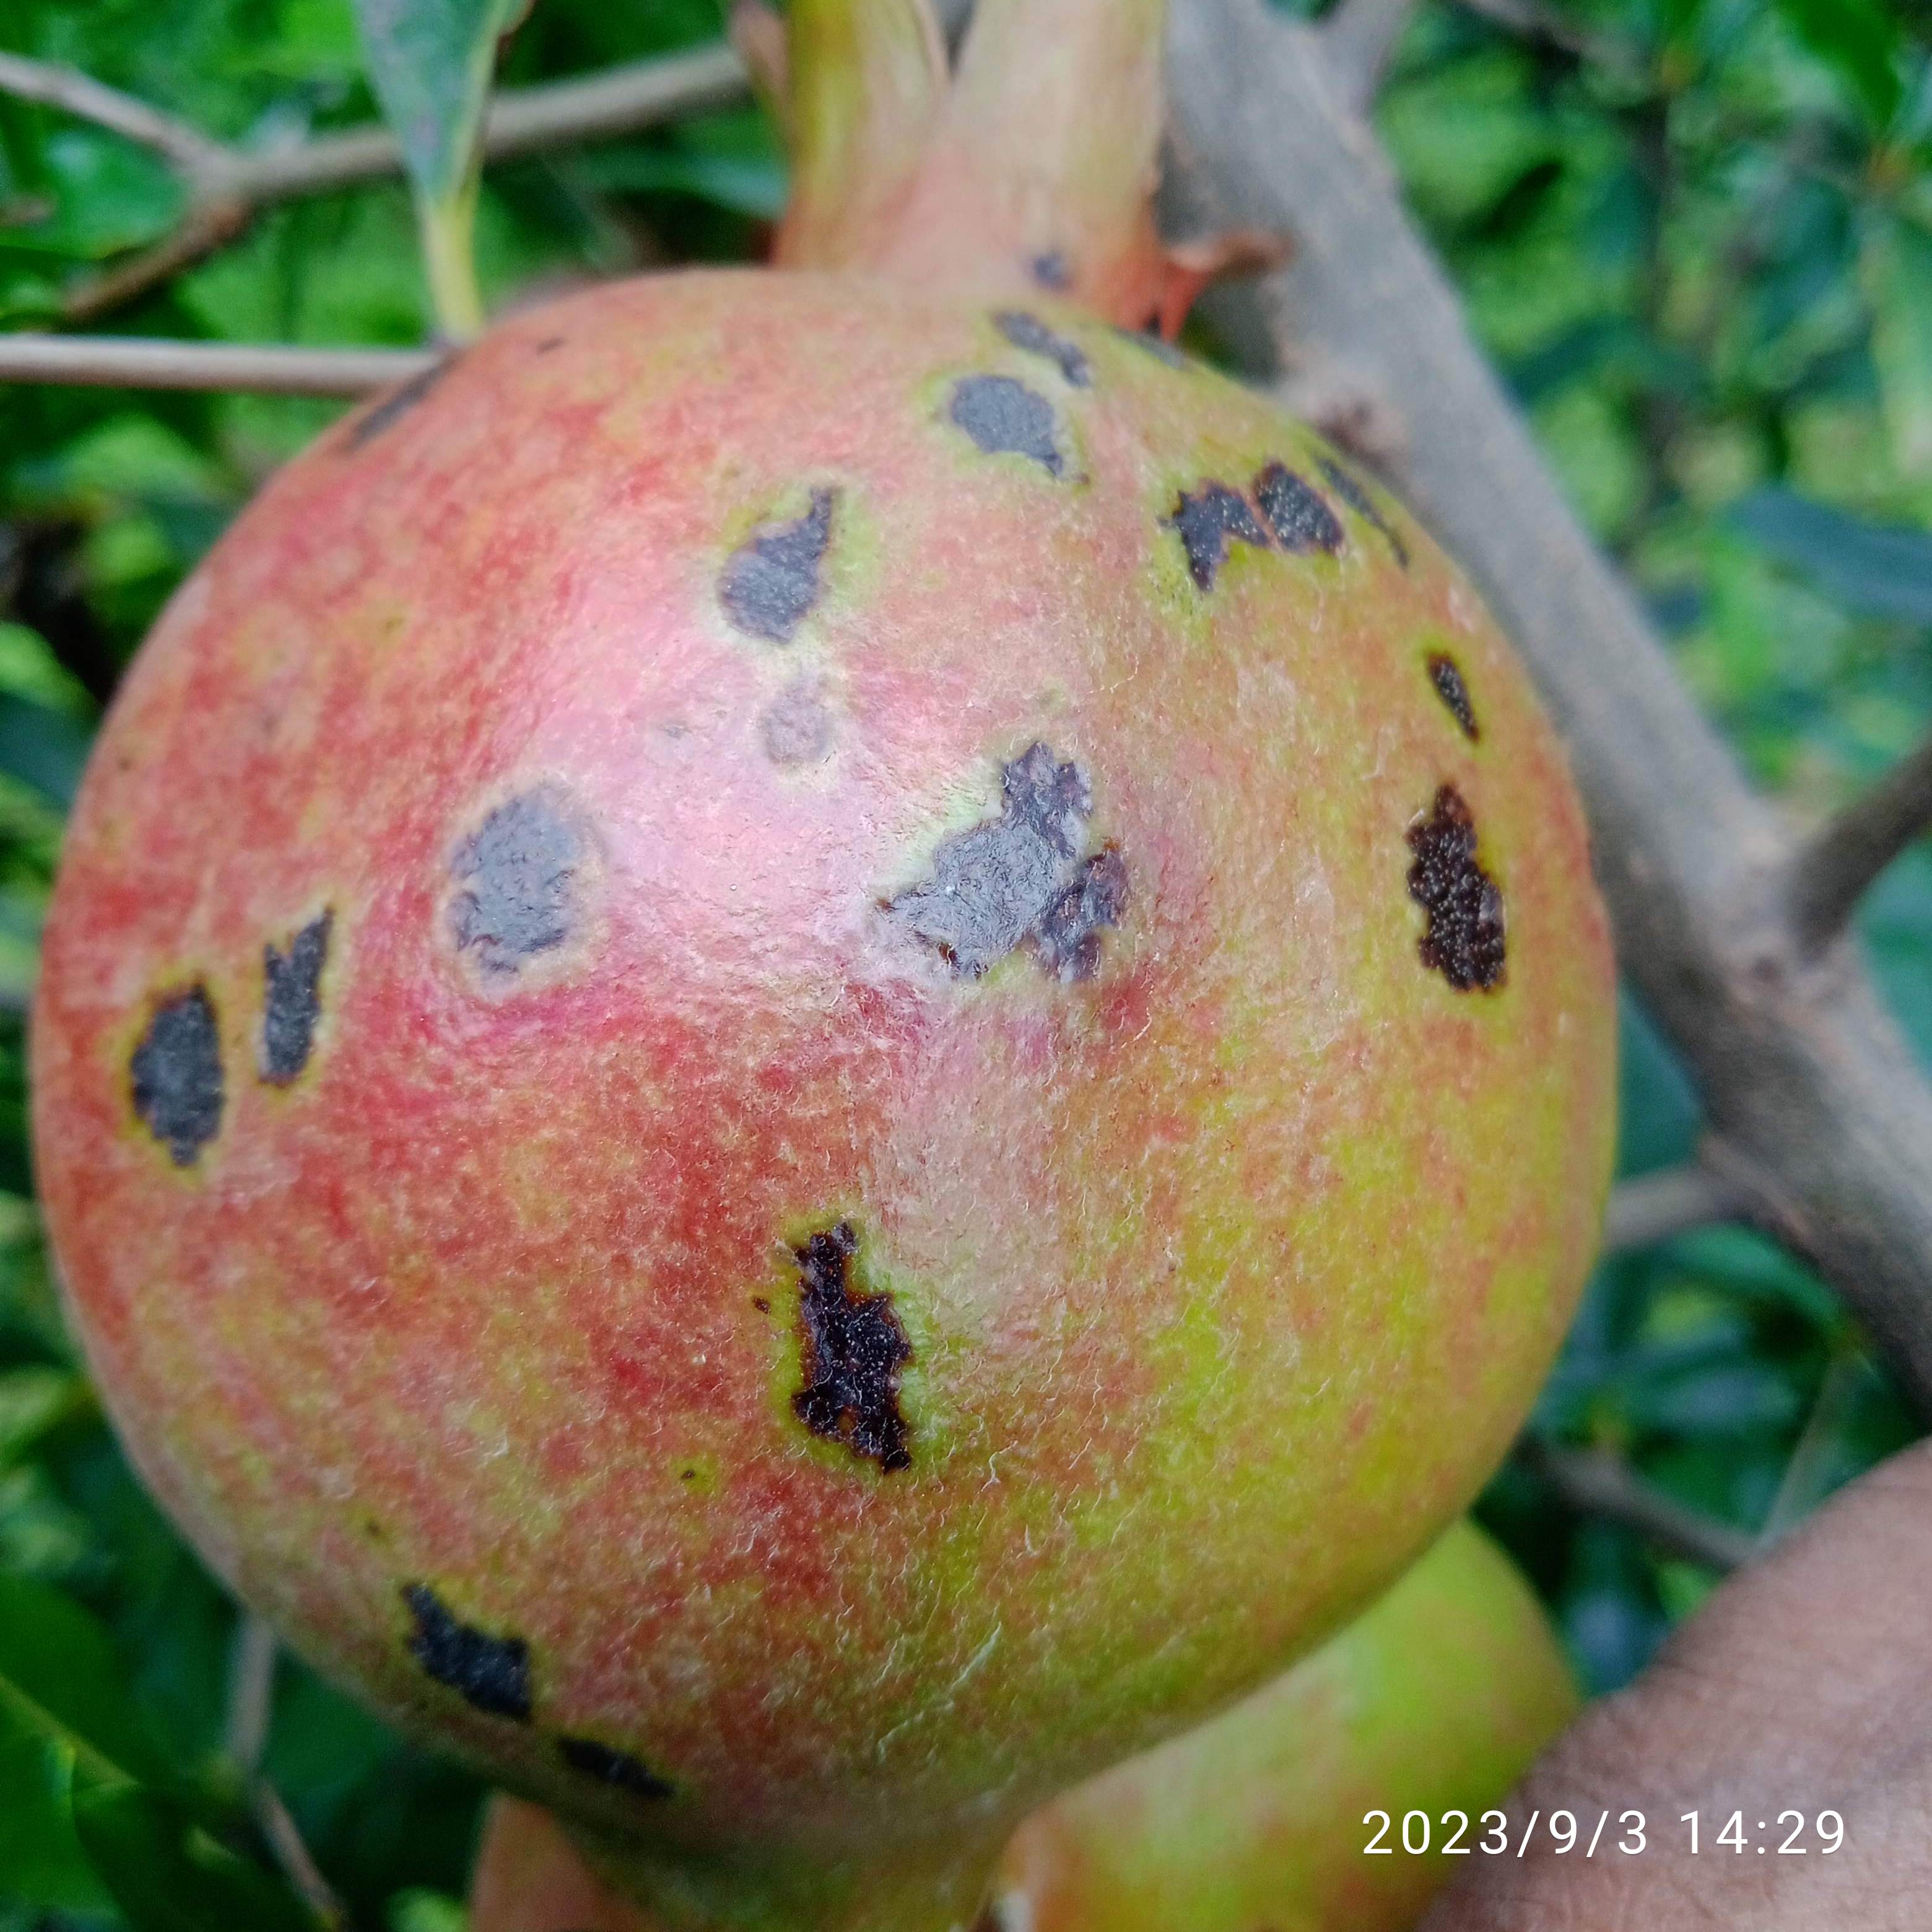
Label: Anthracnose